Iron Commando

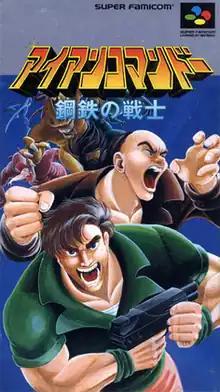

Iron Commando is a belt-scrolling beat 'em up video game for the Super Nintendo Entertainment System by French developer Arcade Zone. It was scheduled to be released in Europe by Sony Electronic Publishing (who also published Arcade Zone's previous title, "Legend") sometime between 1994 and 1995, but was cancelled after Sony discontinued its third-party publishing business on the Super NES in order to focus on the PlayStation, leaving the title orphaned without a publisher. A Japanese localization was produced and published by Pack-In-Video's Poppo subsidiary under the title of , which was released on February 10, 1995.